Hermann-Paul

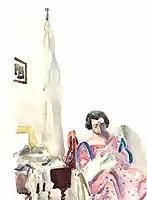
"A Woman Sewing" (ca. 1900).

During this time, Hermann-Paul produced work in the "intimiste" style which often depicted bourgeois settings populated by women sipping tea or quietly sewing. The term was coined – derisively, it seems – by Édouard Vuillard who used it to describe his own style. Other practitioners include Maurice Lobre, Hughes de Beaumont, Henri Matisse, Rene Prinet and Ernest Laurent. The Intimists first collective exhibition was shown at Henry Grave's galleries in 1905. The exhibition included several works by Hermann-Paul.